Pol Pot

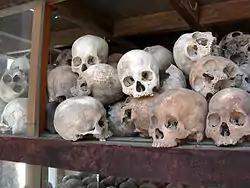
Skulls of Khmer Rouge victims

On 20 April 1975, three days after Phnom Penh fell, Pol Pot secretly arrived in the abandoned city. Along with other Khmer Rouge leaders, he based himself in the railway station, which was easy to defend. In early May, they moved their headquarters to the former Finance Ministry building. The party leadership soon held a meeting at the Silver Pagoda, where they agreed that raising agricultural production should be their government's top priority. Pol Pot declared that "agriculture is key both to nation-building and to national defence"; he believed that unless Cambodia could develop swiftly then it would be vulnerable to Vietnamese domination, as it had been in the past. Their goal was to reach 70 to 80% farm mechanisation in five to ten years, and a modern industrial base in fifteen to twenty years. As part of this project, Pol Pot saw it as imperative that they develop means of ensuring that the farming population worked harder than before.